Brewster Higley

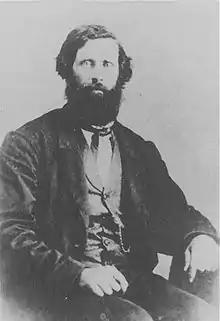
Dr. Brewster M. Higley, late 19th century

Brewster Martin Higley VI (November 30, 1823 – December 9, 1911) was an otolaryngologist who became famous for writing "My Western Home". Originally written in 1871 or 1872 and published under the title "My Western Home" in the "Smith County Pioneer" in the fall of 1873, possibly December, this poem later became the original lyrics for the famous American folk song "Home on the Range".